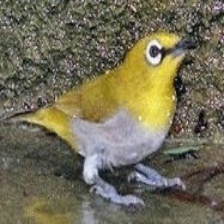
Species: MALAGASY WHITE EYE
Scientific name: ZOSTEROPS MADERASPATANUS